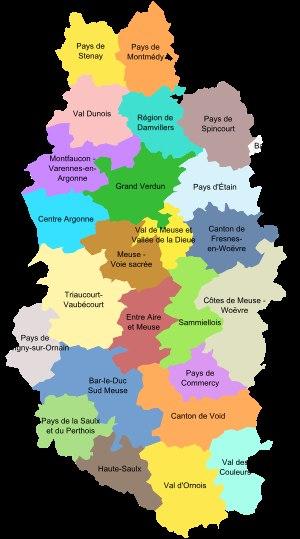
Depuis le 1ᵉʳ janvier 2017, le département de la Meuse compte 15 établissements publics de coopération intercommunale à fiscalité propre dont le siège est dans le département. Par ailleurs 24 communes sont groupées dans une intercommunalité dont le siège est situé hors département.